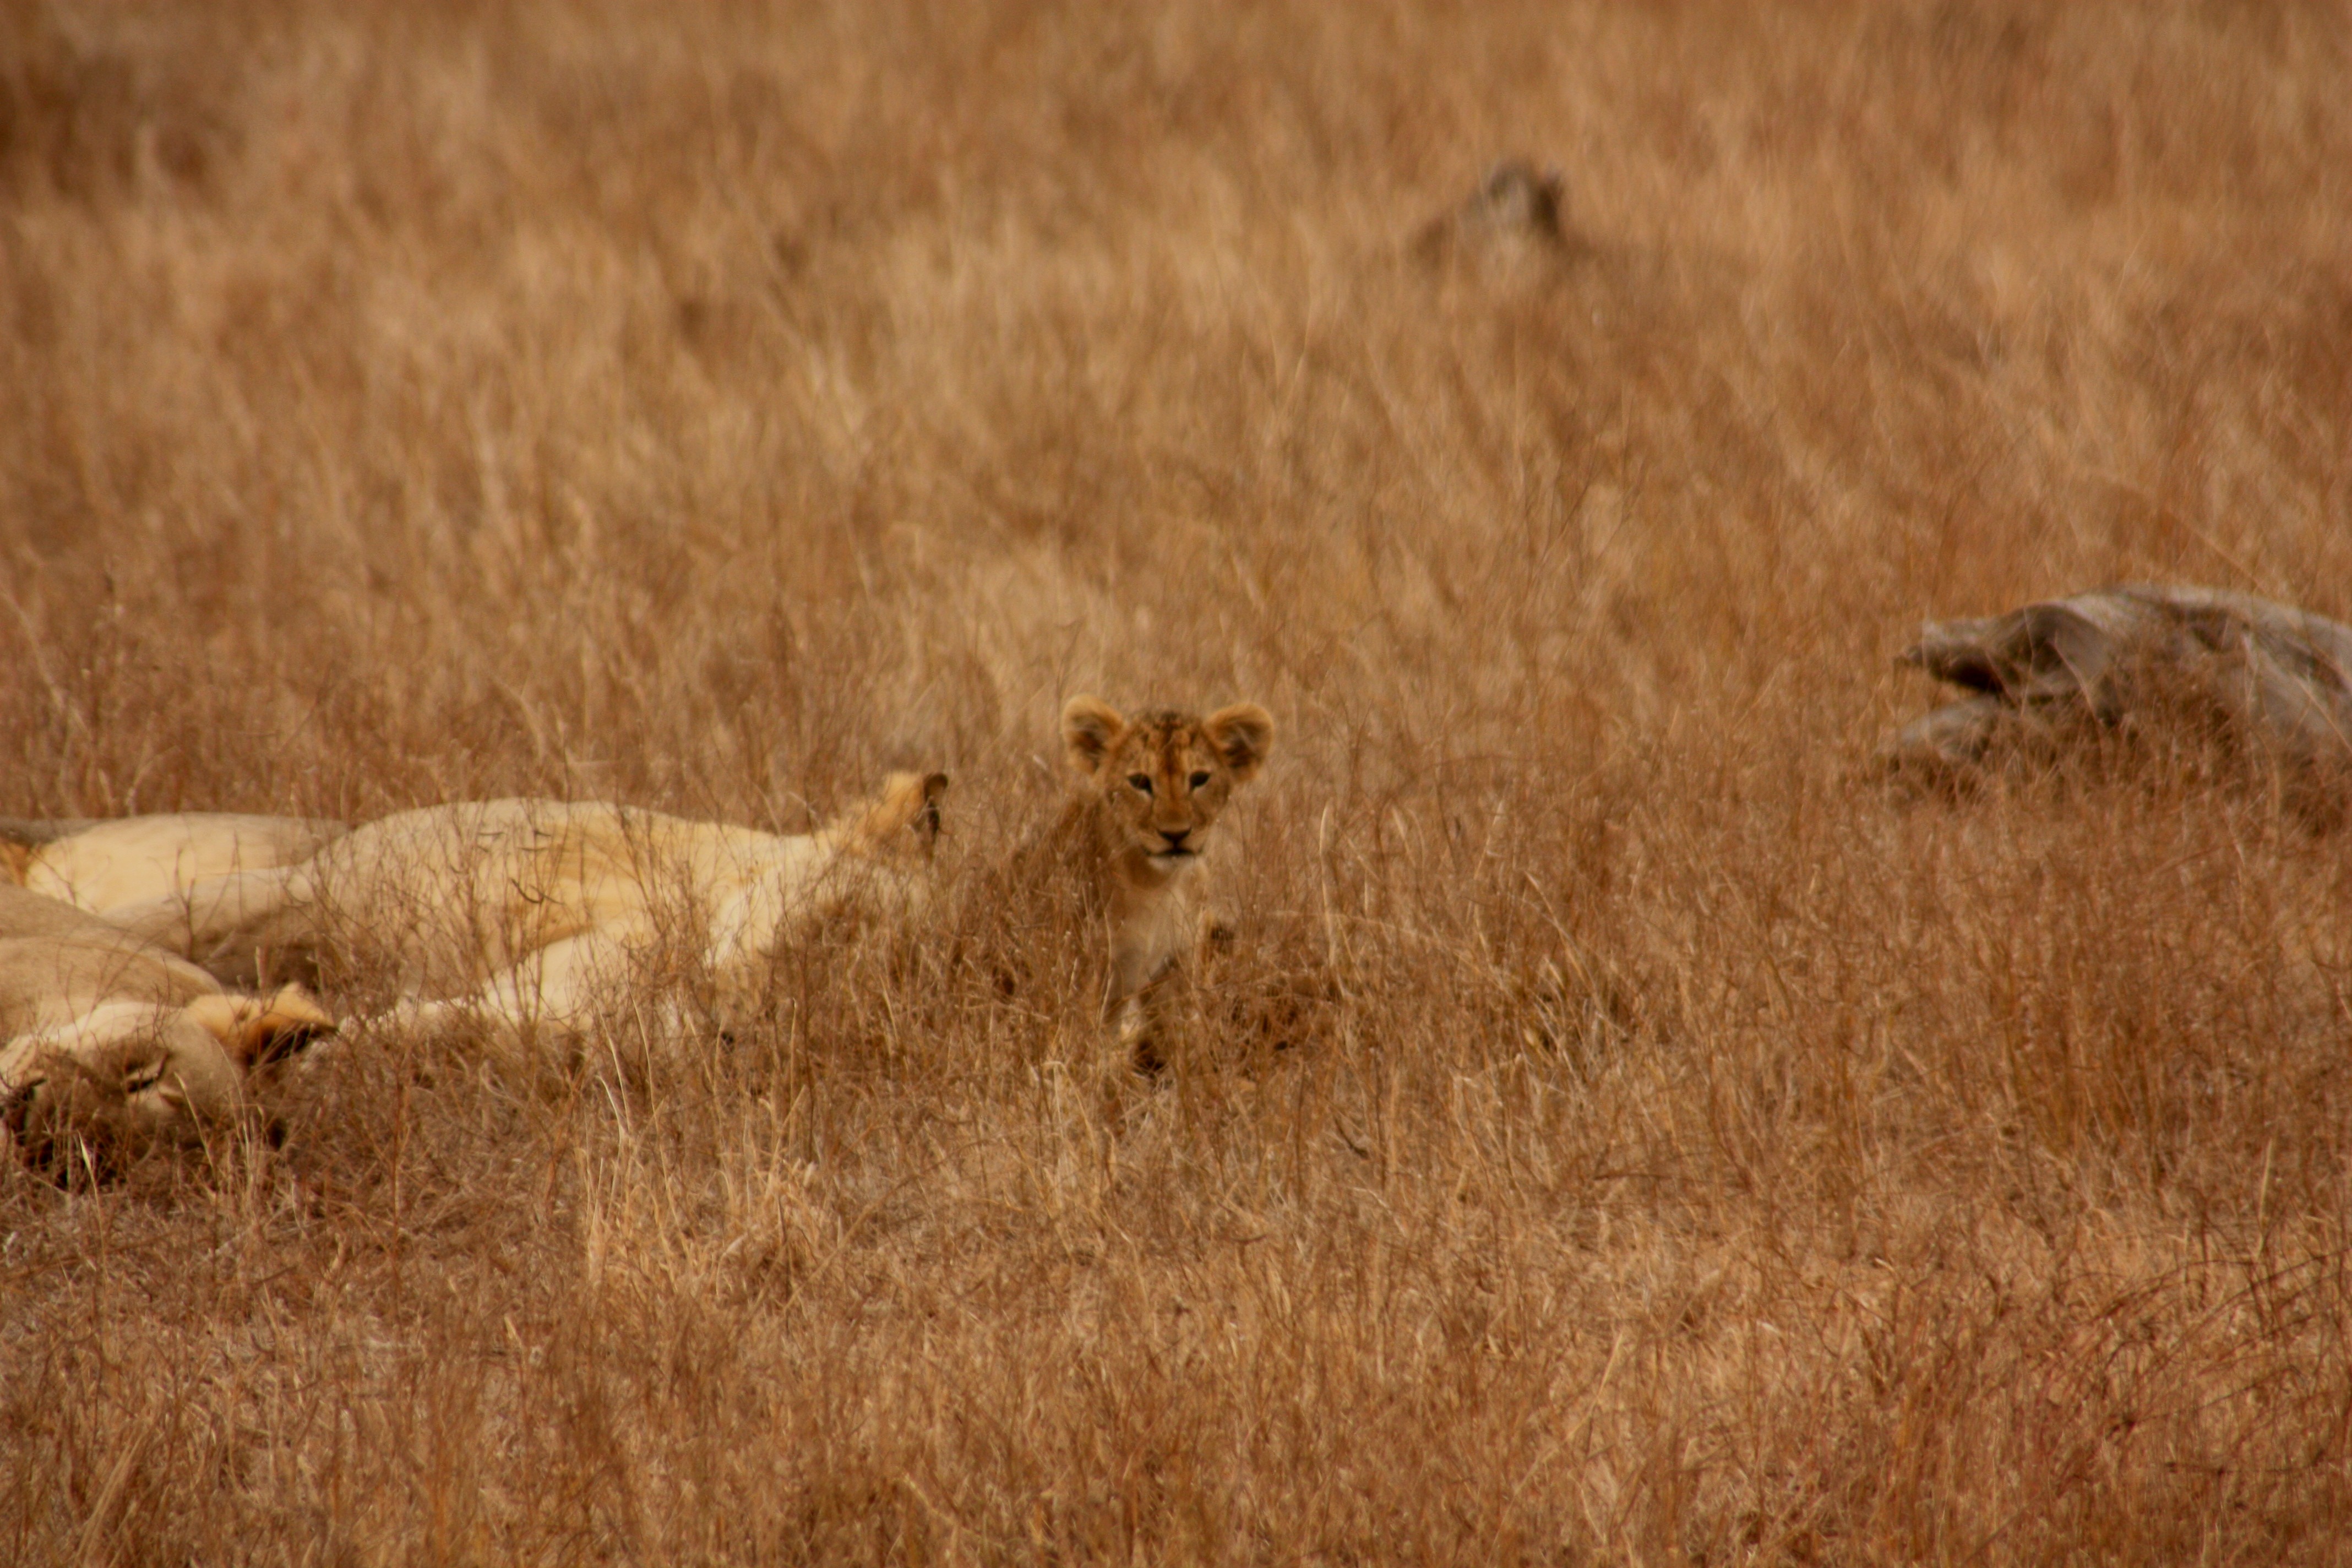
prairie, adventure, animal, explore, wildlife, wild, africa, mammal, trip, baby, fauna, savanna, lion, plain, cheetah, family, grassland, vertebrate, safari, kenya, big cats, cat like mammal